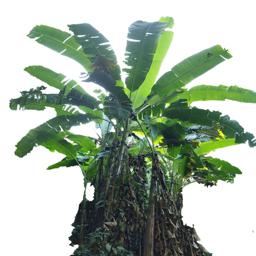
Label: BHIMKOL